United Church of Christ

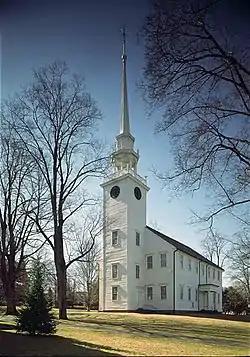
First Church of Christ, Congregational in Farmington, Connecticut

The United Church of Christ was formed when three Protestant churches, the Evangelical and Reformed Church, the General Council of the Congregational Christian Churches and the Afro-Christian Convention united on June 25, 1957. The vote on the resolution had no dissenting votes from the delegates gathered. This union adopted an earlier general statement of unity between the two denominations, the 1943 "Basis of Union". At the time, the UCC claimed about twomillion members.